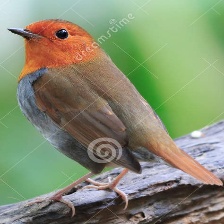
Species: JAPANESE ROBIN
Scientific name: ERITHACUS AKAHIGE
ImageNet parent category: robin